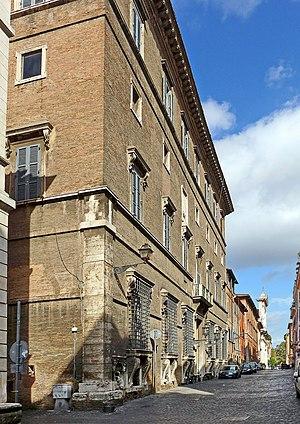
Le palais Sacchetti est un palais romain du XVIᵉ siècle situé via Giulia à Rome.